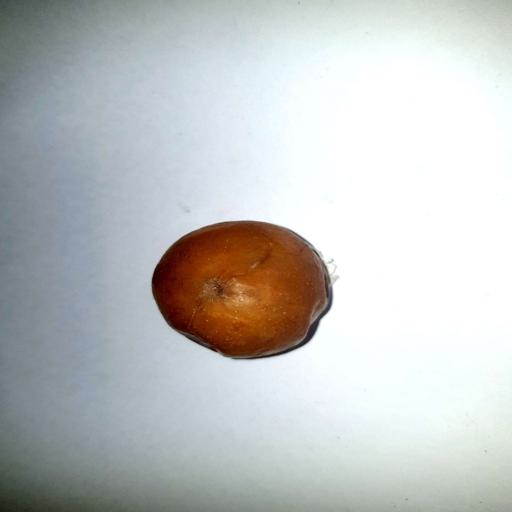
Label: bruised